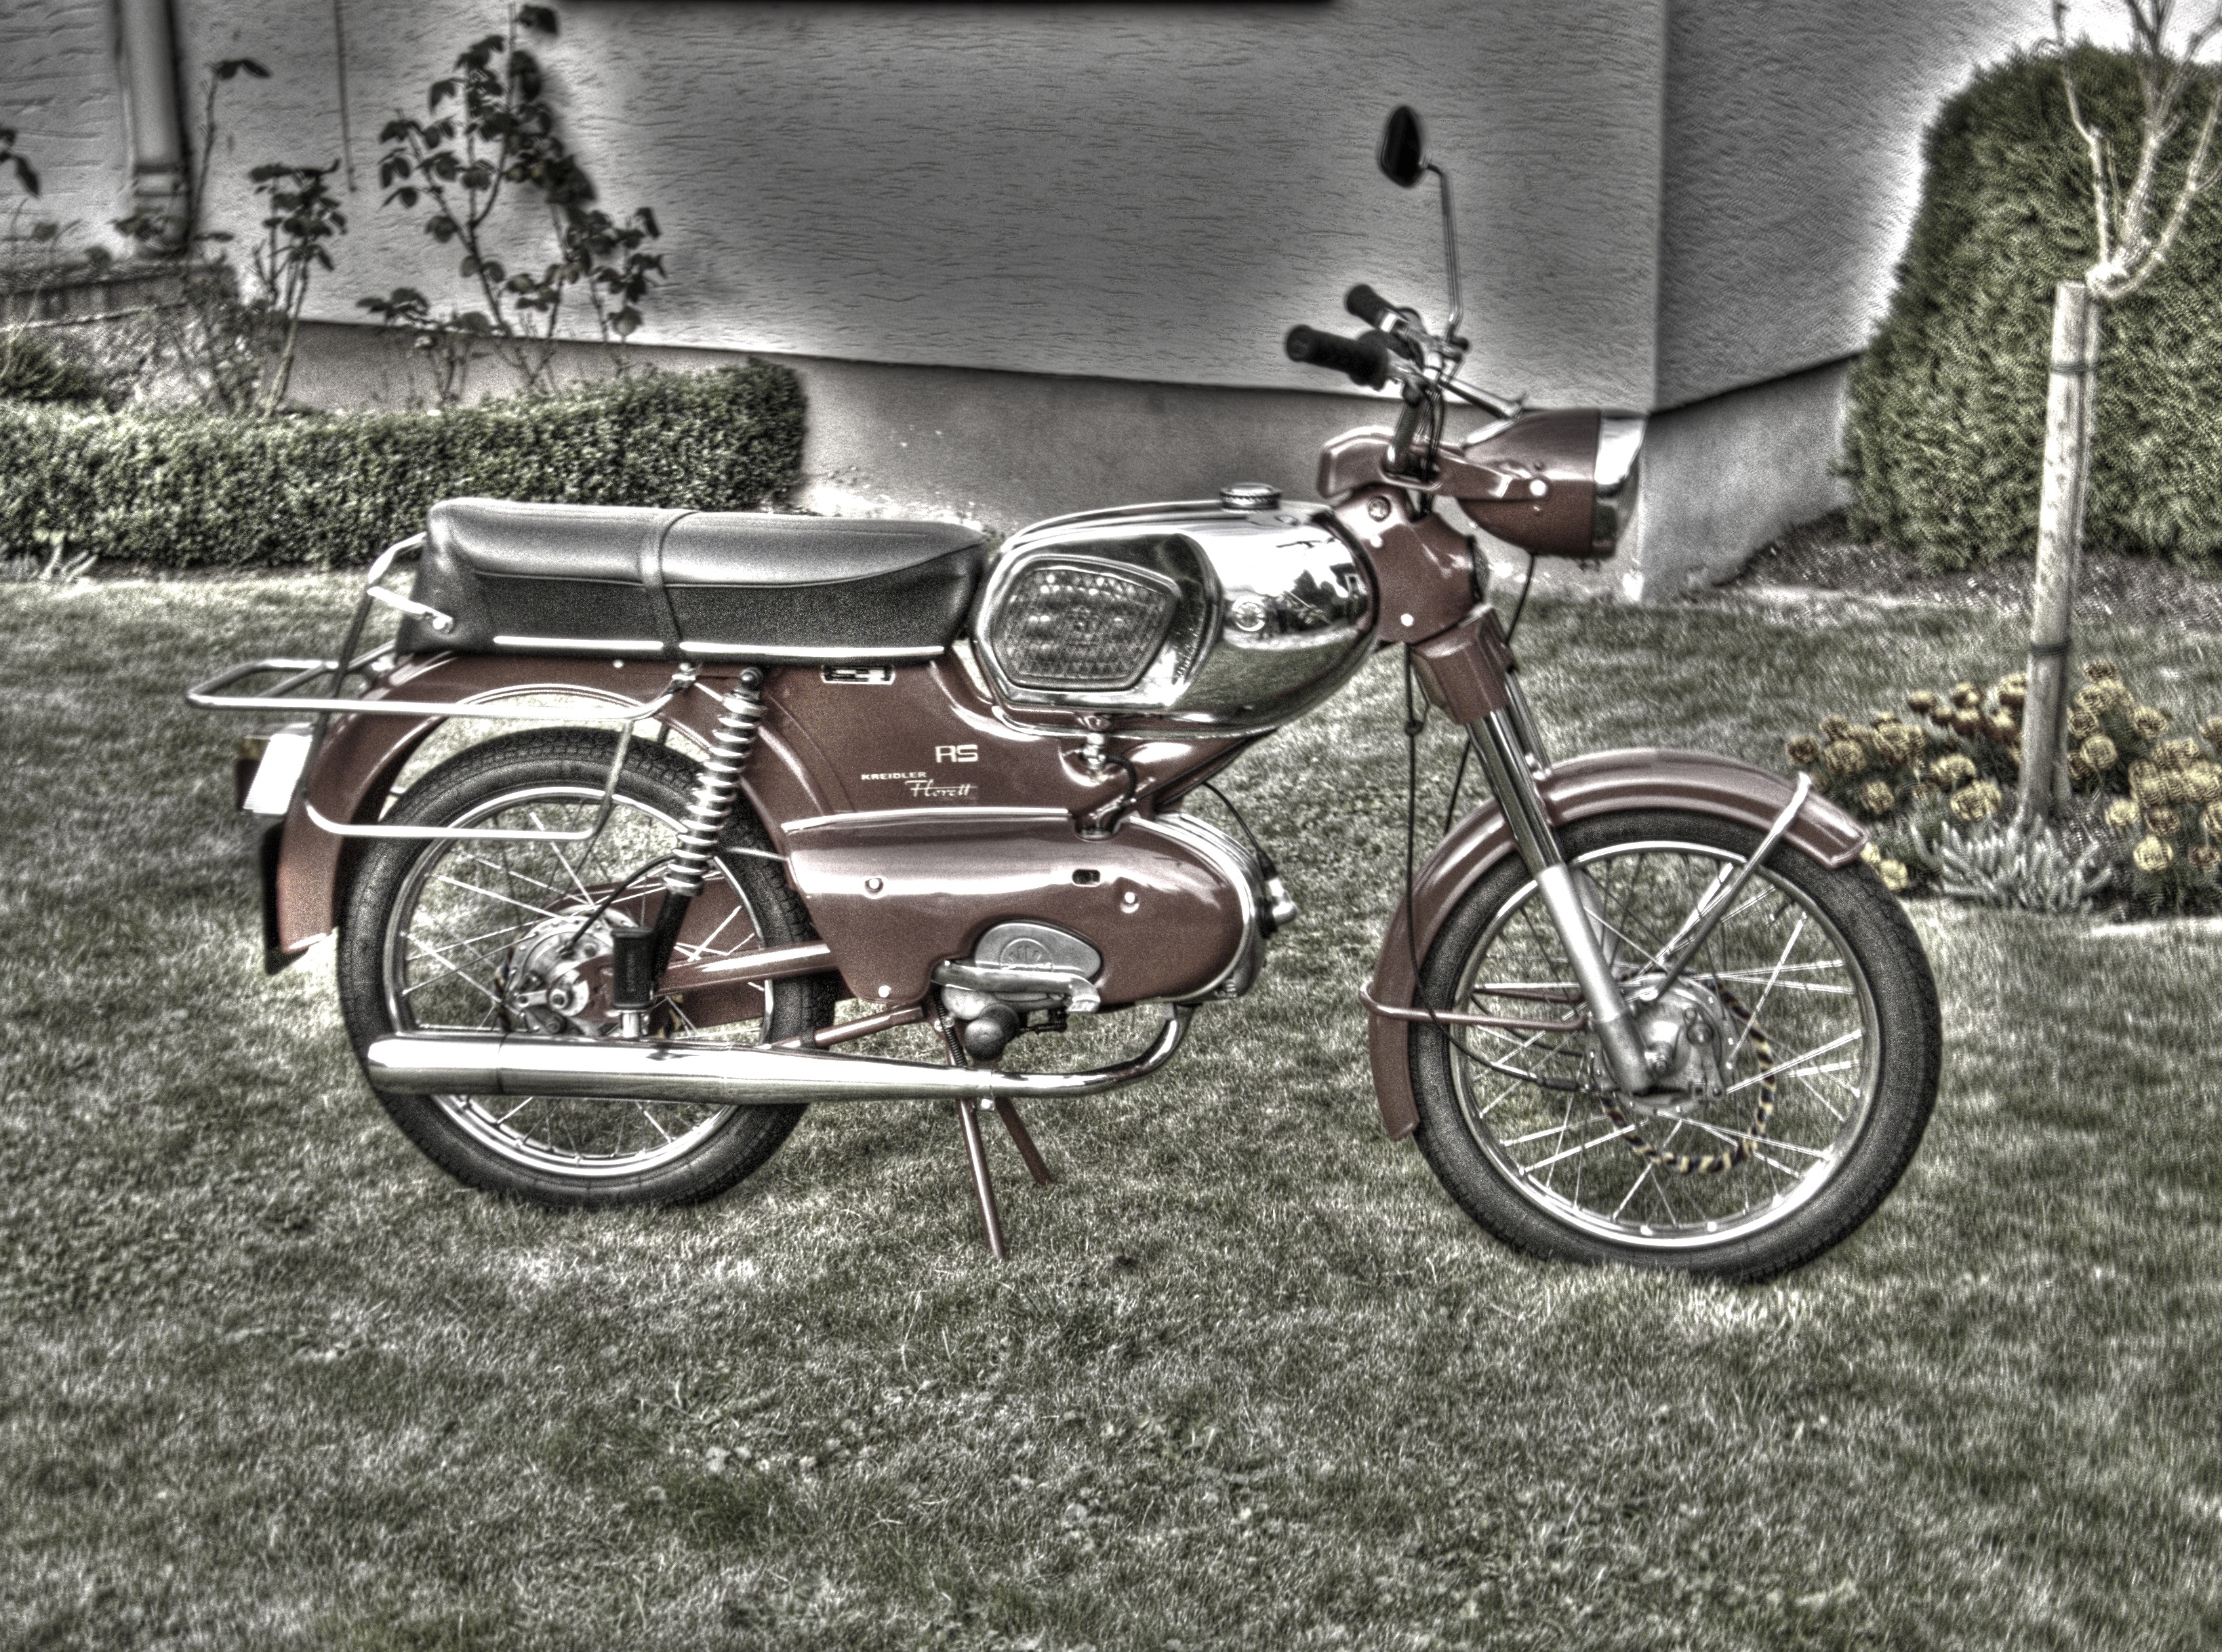
car, wheel, bicycle, vehicle, motorcycle, moped, hdr, kreidler, land vehicle, hdr photography